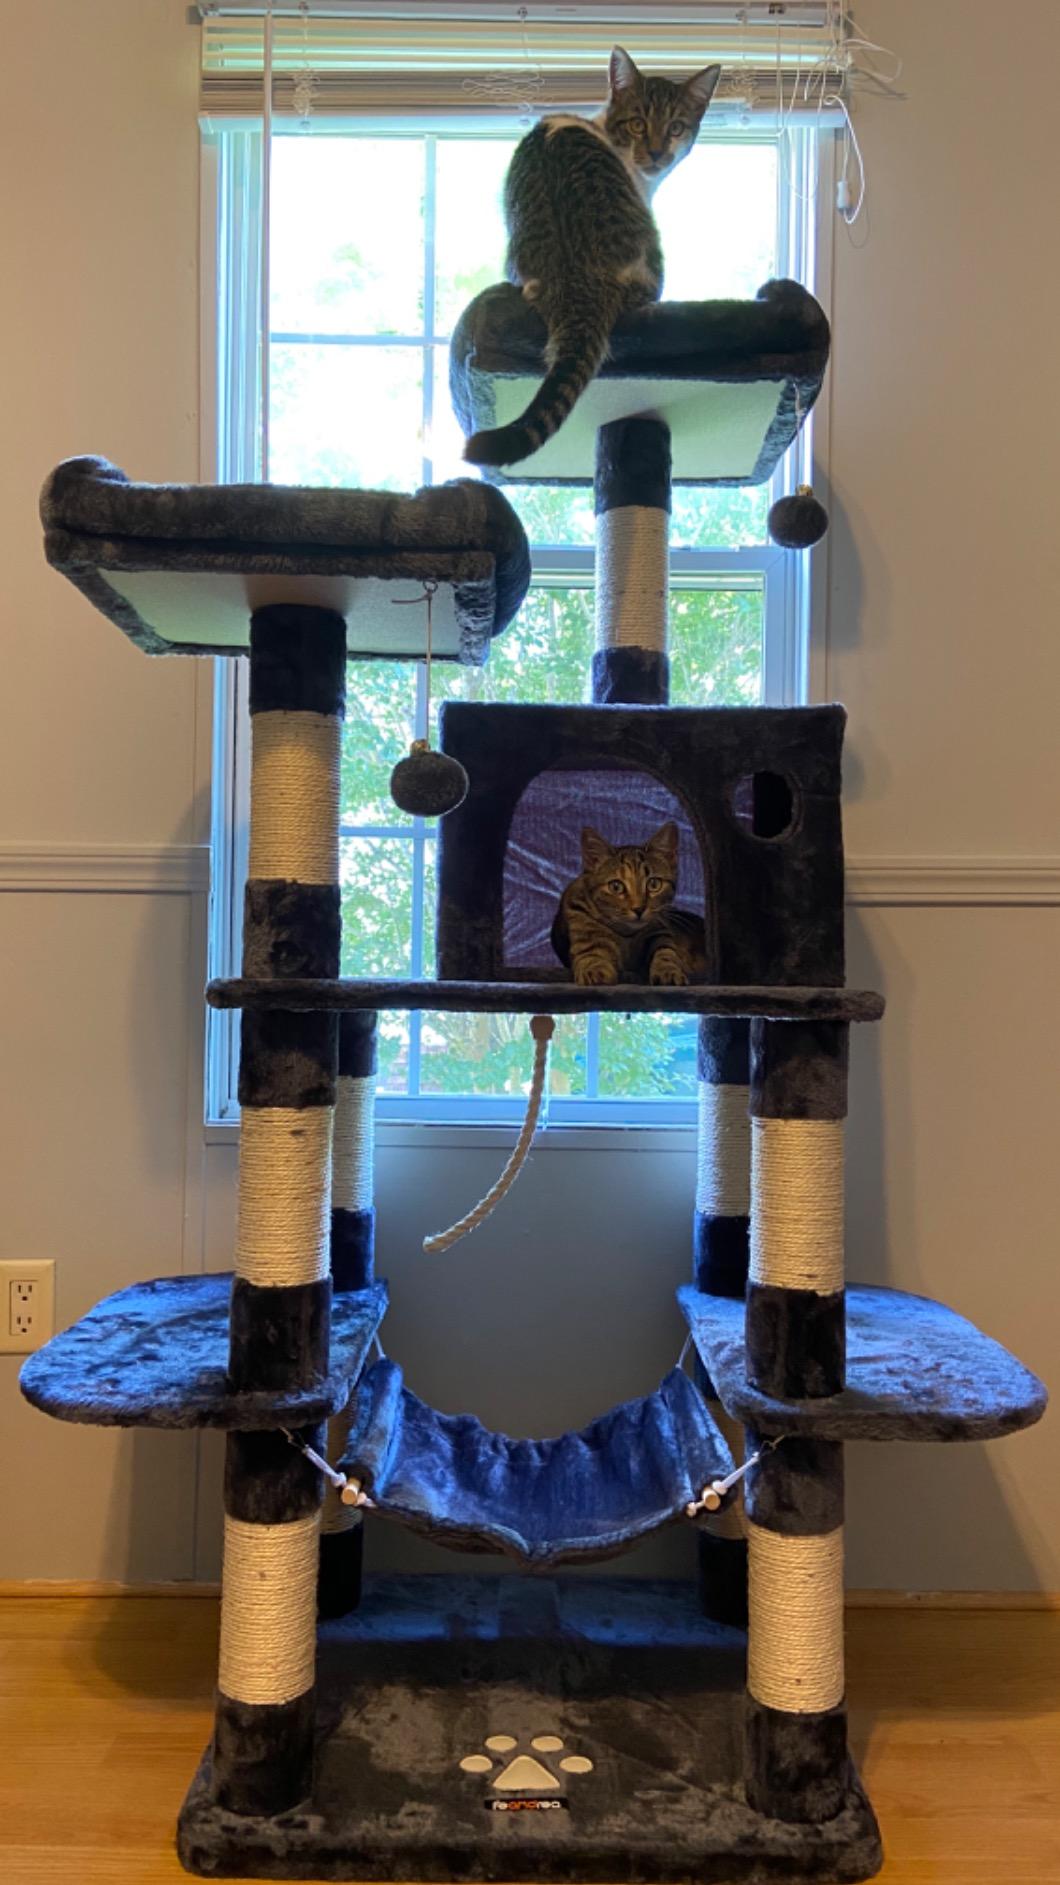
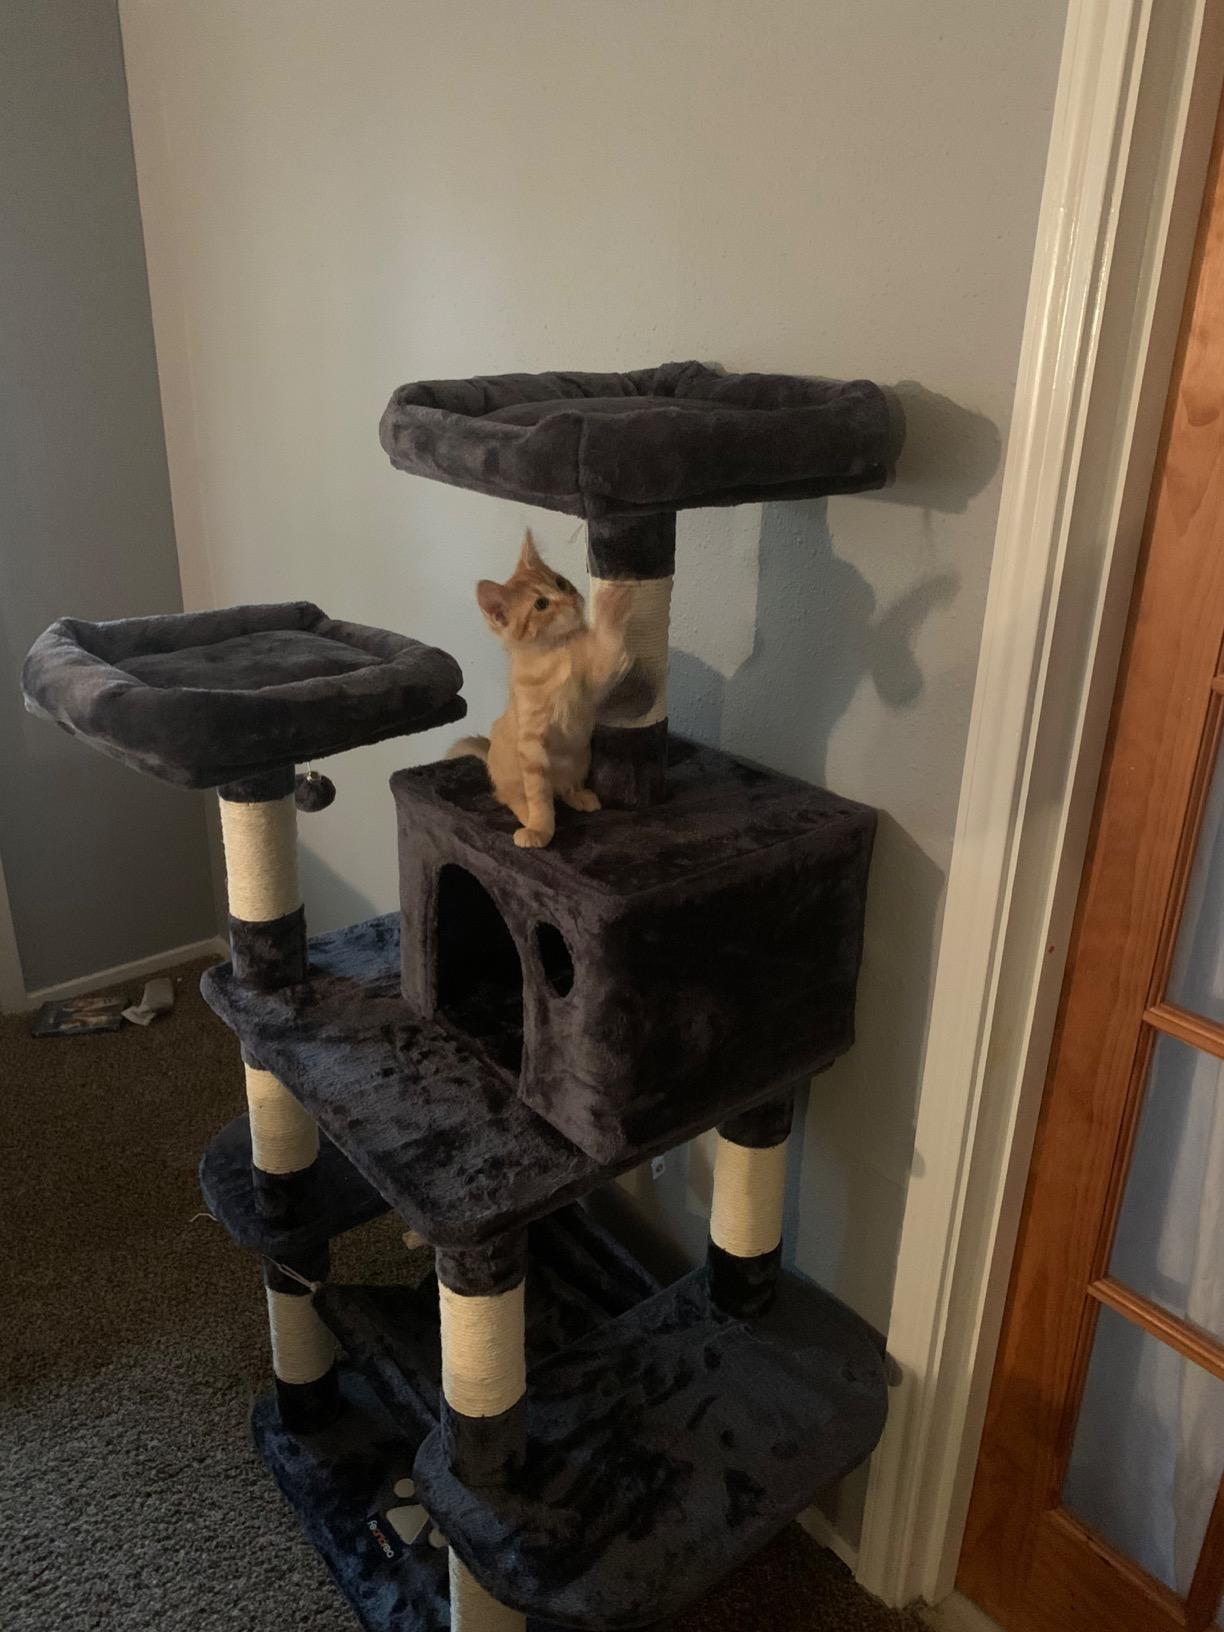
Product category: items_cat tree
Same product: yes